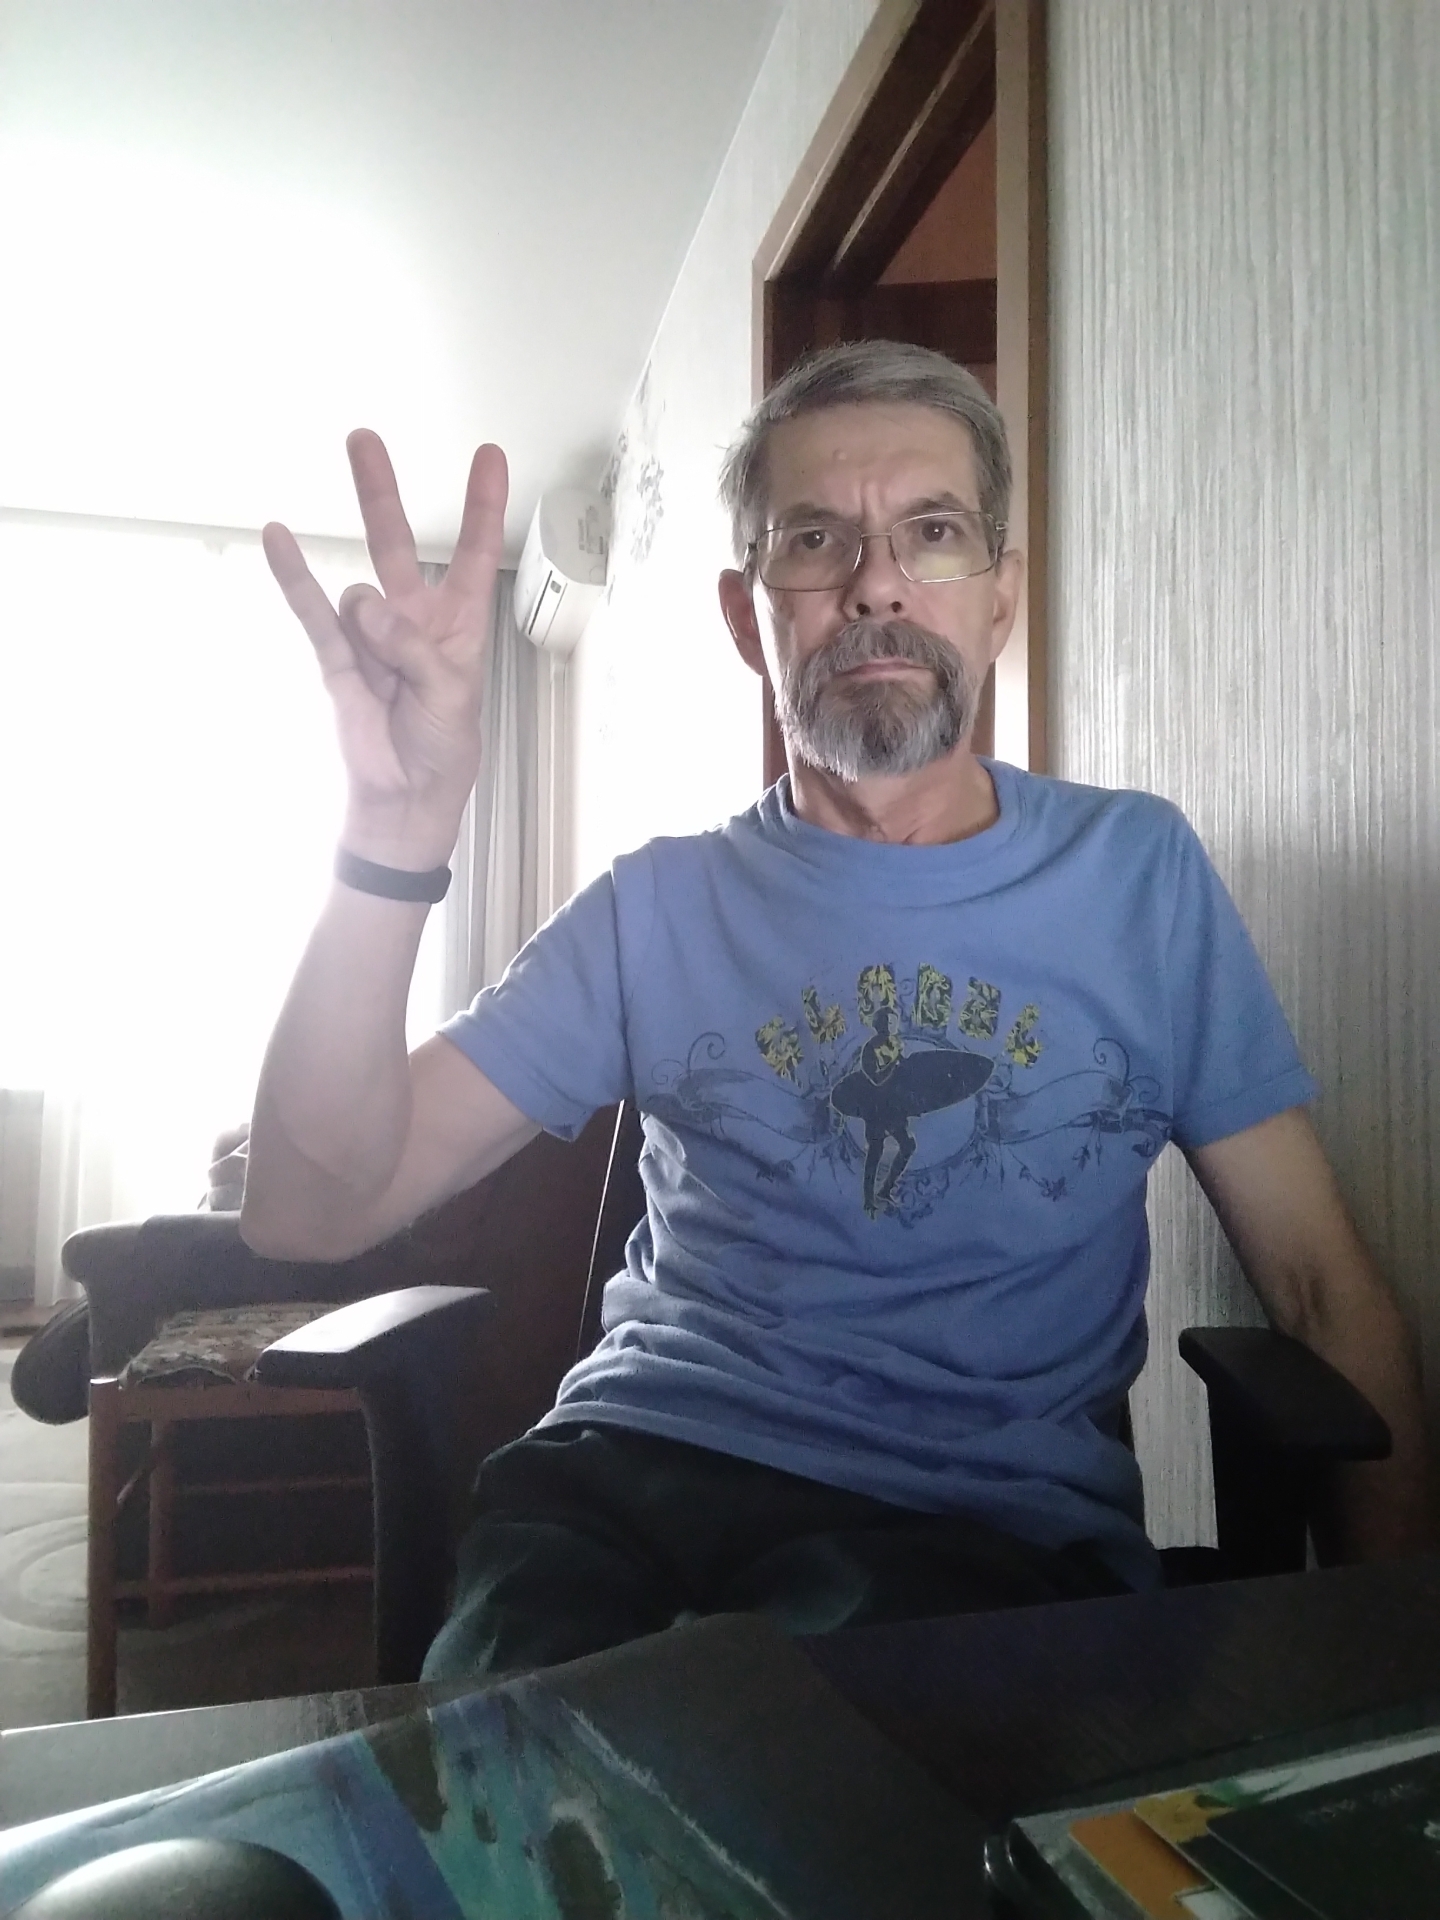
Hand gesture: three3